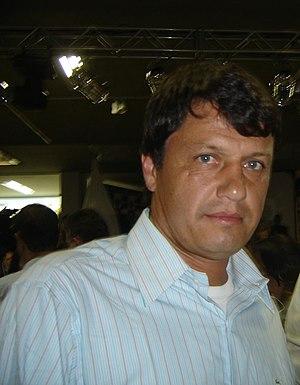
Adílson Dias Batista est un entraîneur et un ancien footballeur brésilien né le 16 mars 1968 à Adrianópolis.